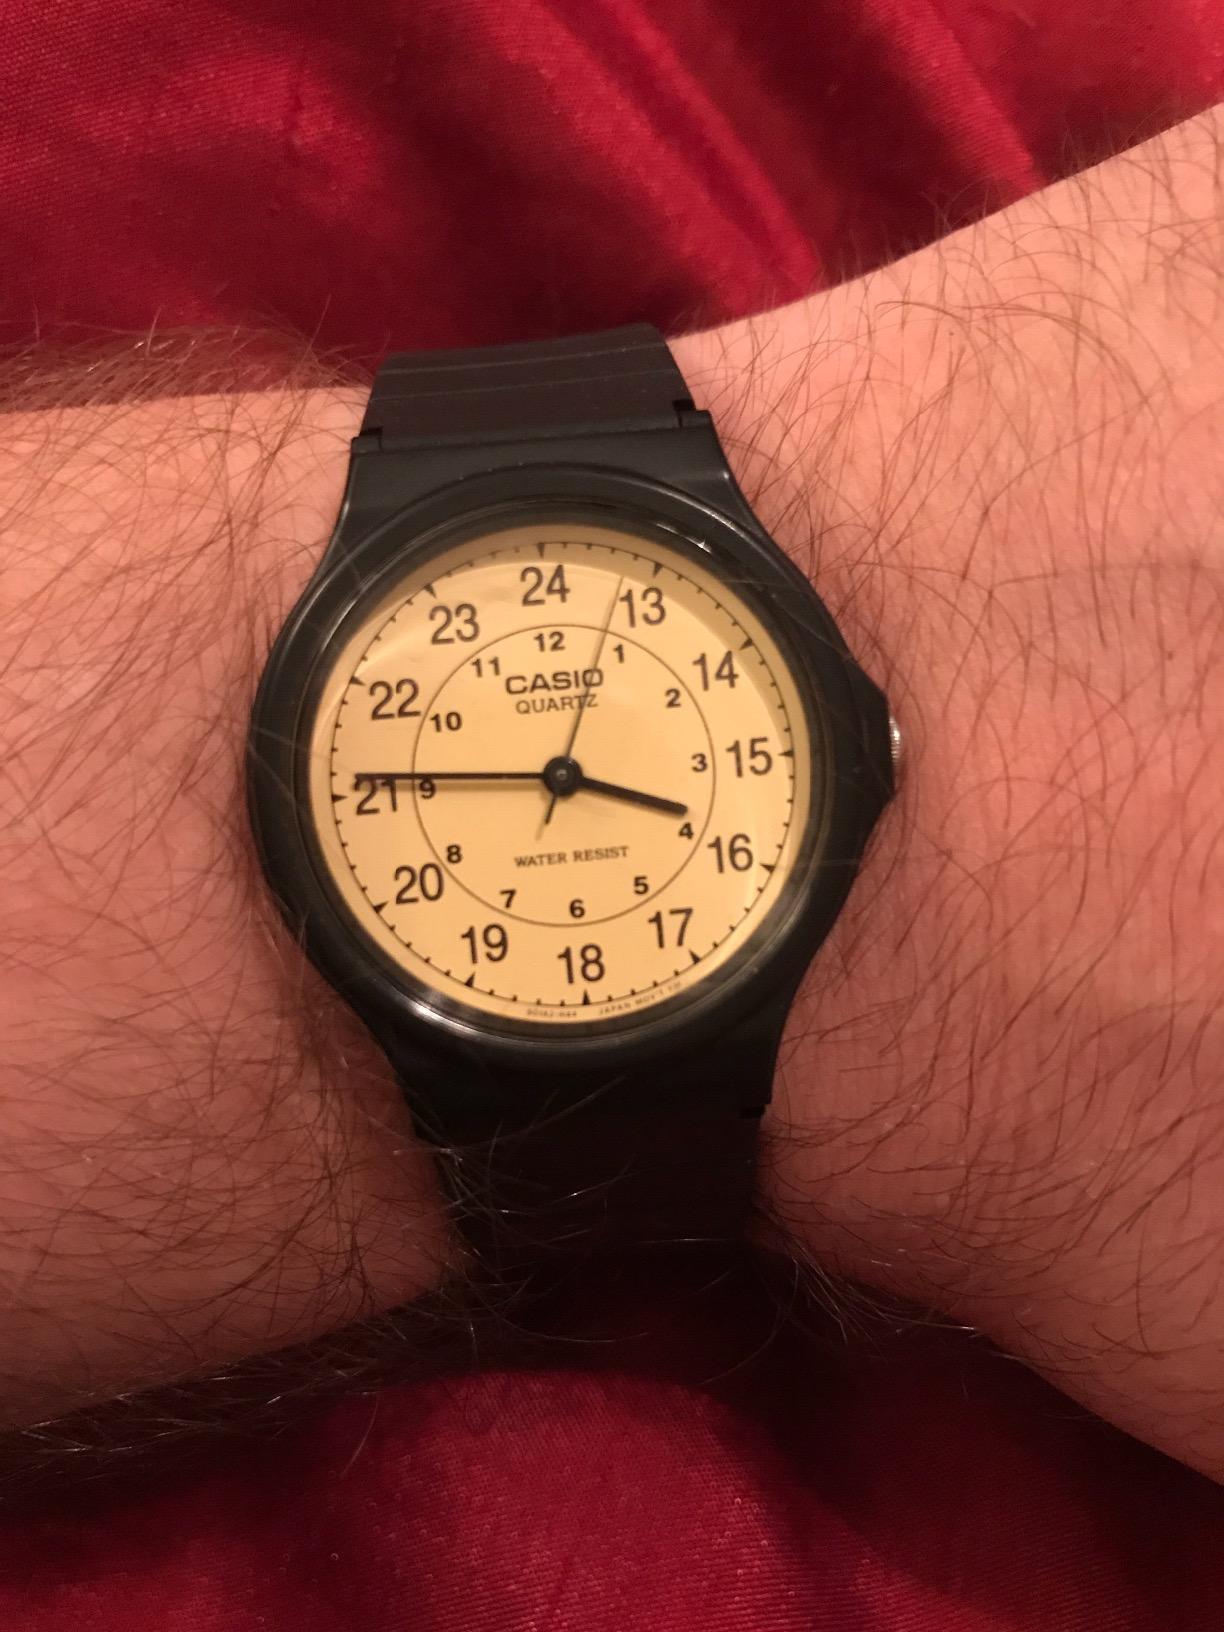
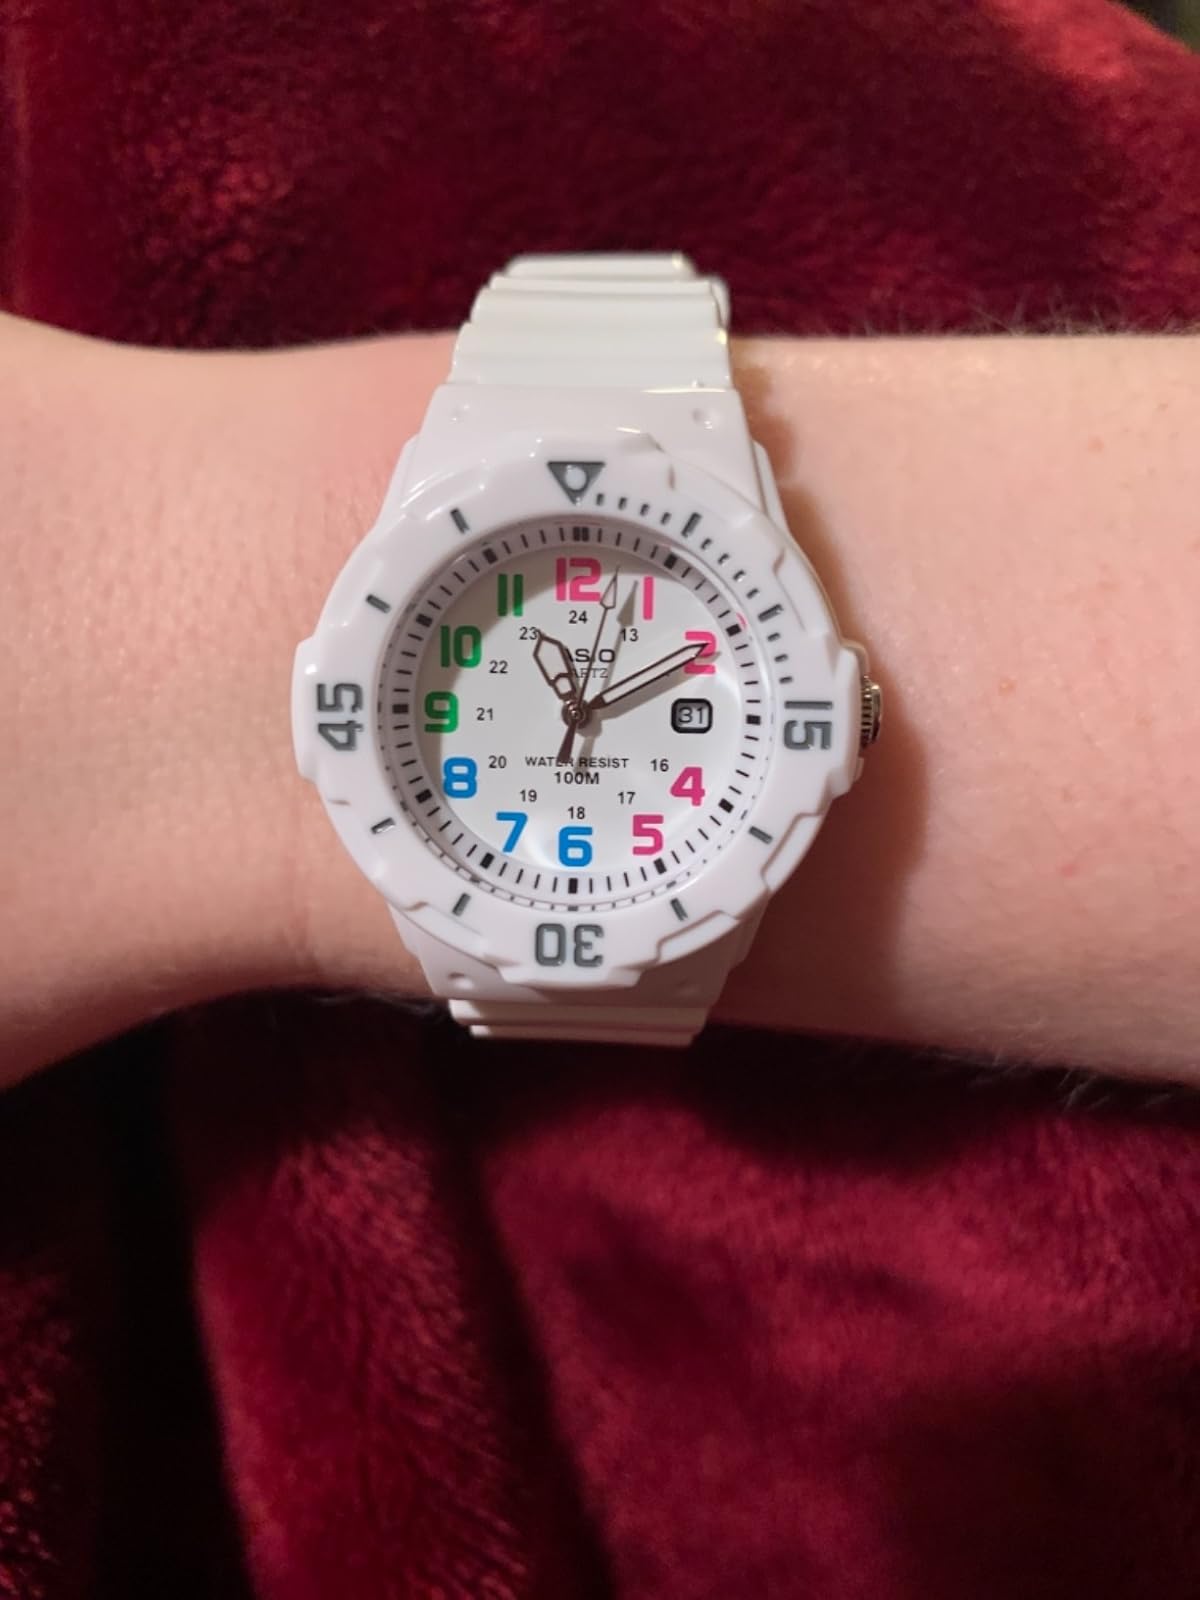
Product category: accessories_watch
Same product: no